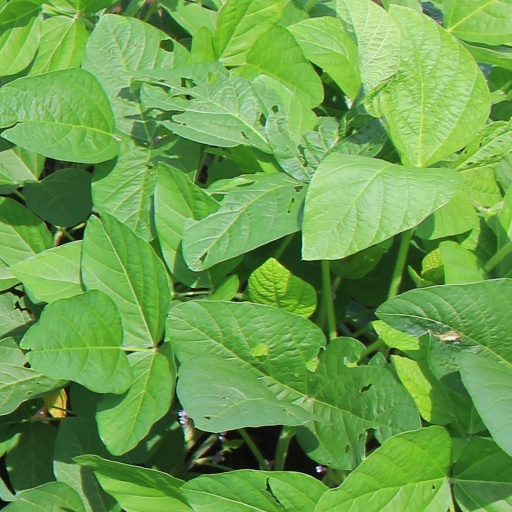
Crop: soybean